Answer in natural language. Is black colour chair to the left of framed landscape photograph with black wood frame? Choose between the following options: yes or no
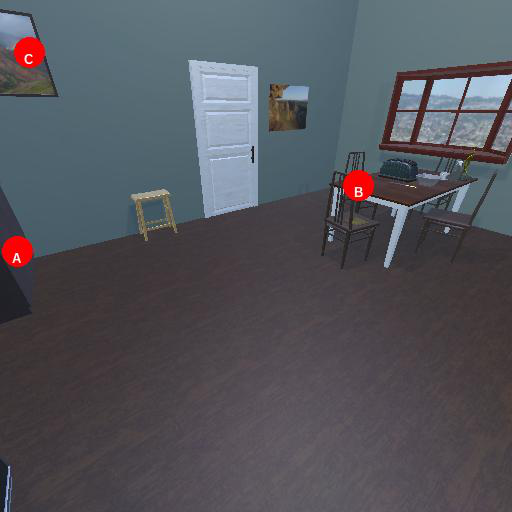
<answer>no</answer>